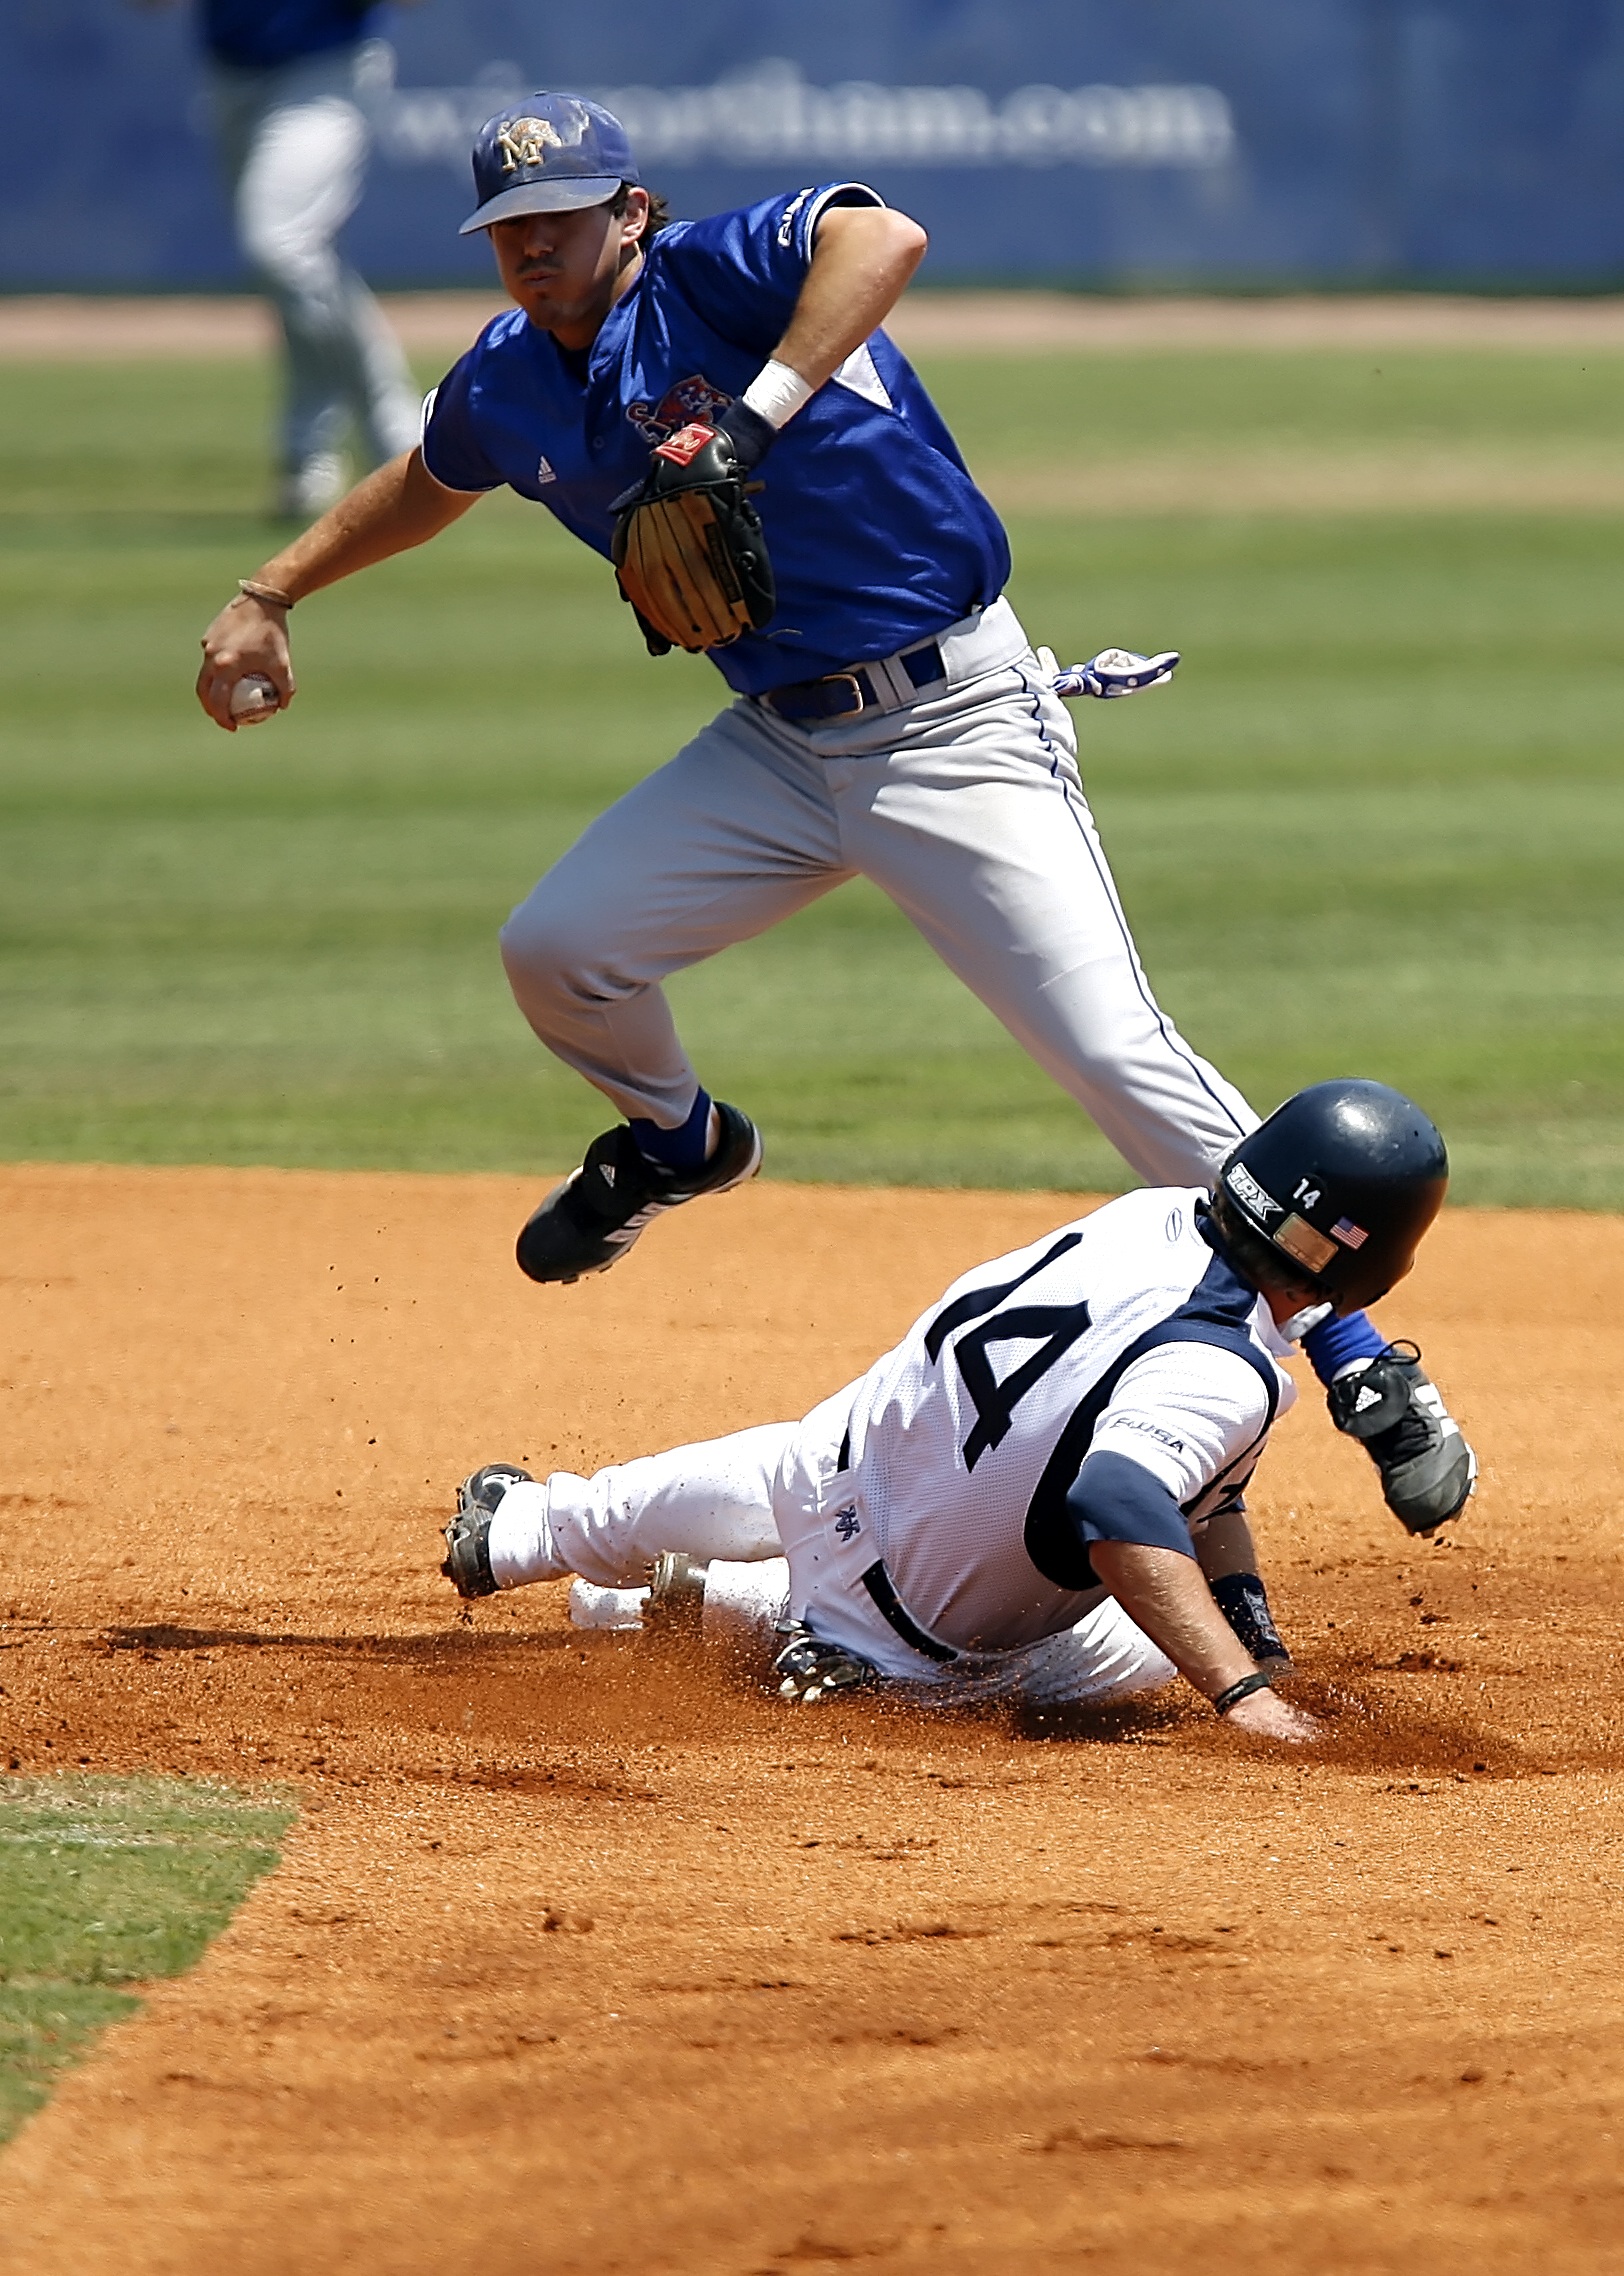
grass, baseball, sport, field, game, athletic, dirt, action, dust, bag, runner, playing, player, baseball field, pitch, activity, outdoors, competition, sports, pitcher, helmet, ball, uniform, slide, steal, college, athlete, sliding, baseball player, outdoor activities, catcher, ball game, second base, team sport, ncaa, short stop, infielder, stolen base, college baseball, bat and ball games, baseball positions, college softball